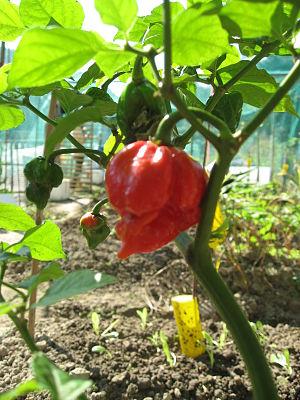
Le Trinidad Scorpion Butch T pepper est un piment qui a été pendant un moment le piment le plus fort au monde. Un test en laboratoire de mars 2011 donne une valeur sur l'échelle de Scoville de 1 463 700 au Trinidad Scorpion Butch T. Ce piment est une variété de Capsicum chinense, dérivé du Trinidad Scorpion endémique de Trinité-et-Tobago. Il est baptisé ainsi par Butch Taylor, le propriétaire d'une entreprise fabriquant de la sauce chili et le créateur de cette variété. Cette variété de piment est appelée Scorpion car la pointe du piment ressemble au dard d'un scorpion.